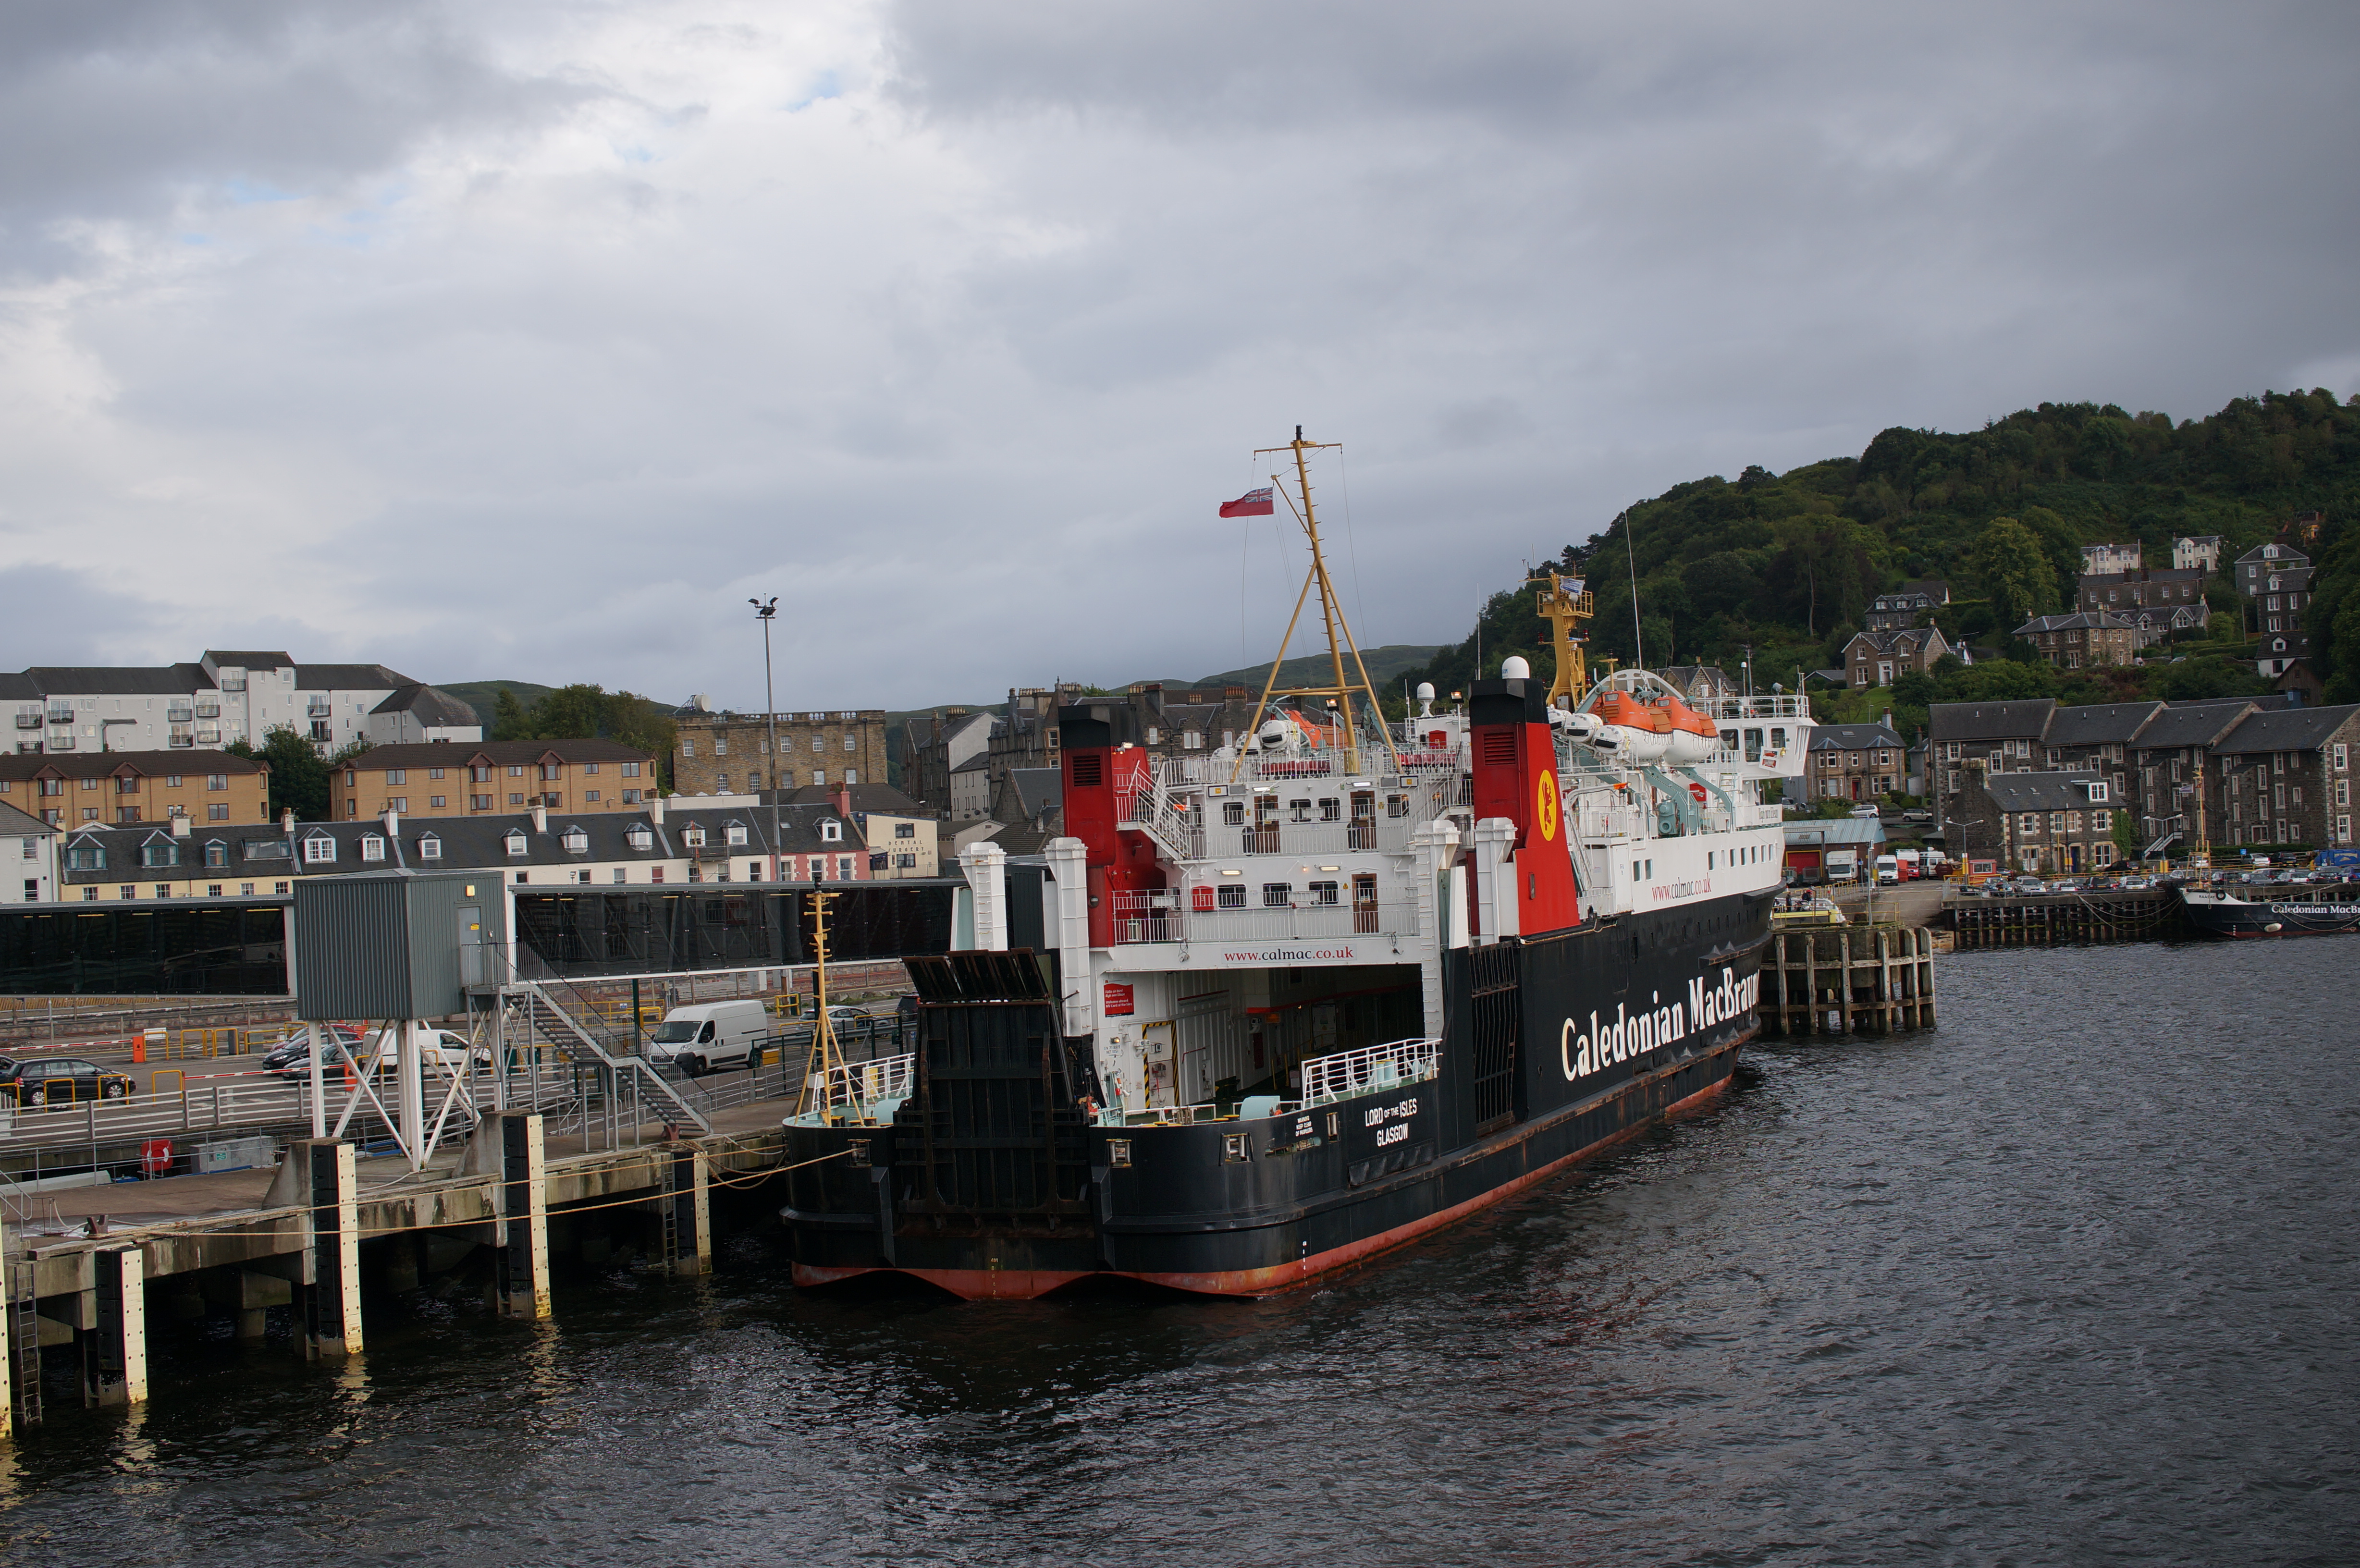
sea, boat, canal, ship, transport, vehicle, harbor, cargo ship, waterway, ferry, 2014, sony, scotland, sigma, channel, tugboat, watercraft, steamboat, nex, nex6, lenstagged, steffenzahn, 30mm, sigma30mm28exdn, sigma30mmf28, sigma30mmf28dn, sigma30mm, passenger ship, freight transport, tank ship